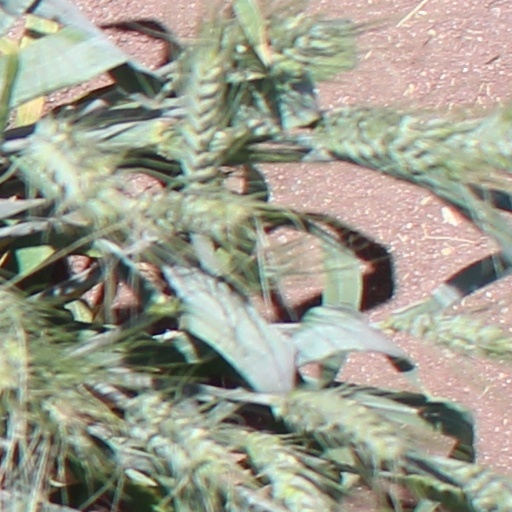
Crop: wheat